Battles of Latrun (1948)

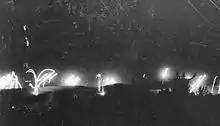
Operation Yoram. Bombardment of Latrun in fighting before the first truce. 1948

This time, the general staff decided on an attack concentrated on the centre of the Legion disposal, with several diversion attacks to the north to disrupt the Jordanians. While a battalion from the Yiftach Brigade was performed some diversions attacks on Salbit, Imwas and Bayt Nuba, a battalion from the Harel brigade was to take Hill 346, between the fourth and second Legion regiments and a battalion from the Yiftach Brigade was then to pass through it, take Hill 315 and Latrun village and the police fort by the East. The Israeli operation started with an artillery barrage on the fort, the village of Latrun and the positions around. Hills 315 and 346 occupied with a company from the Legion, were not targeted not to alert the Jordanians.